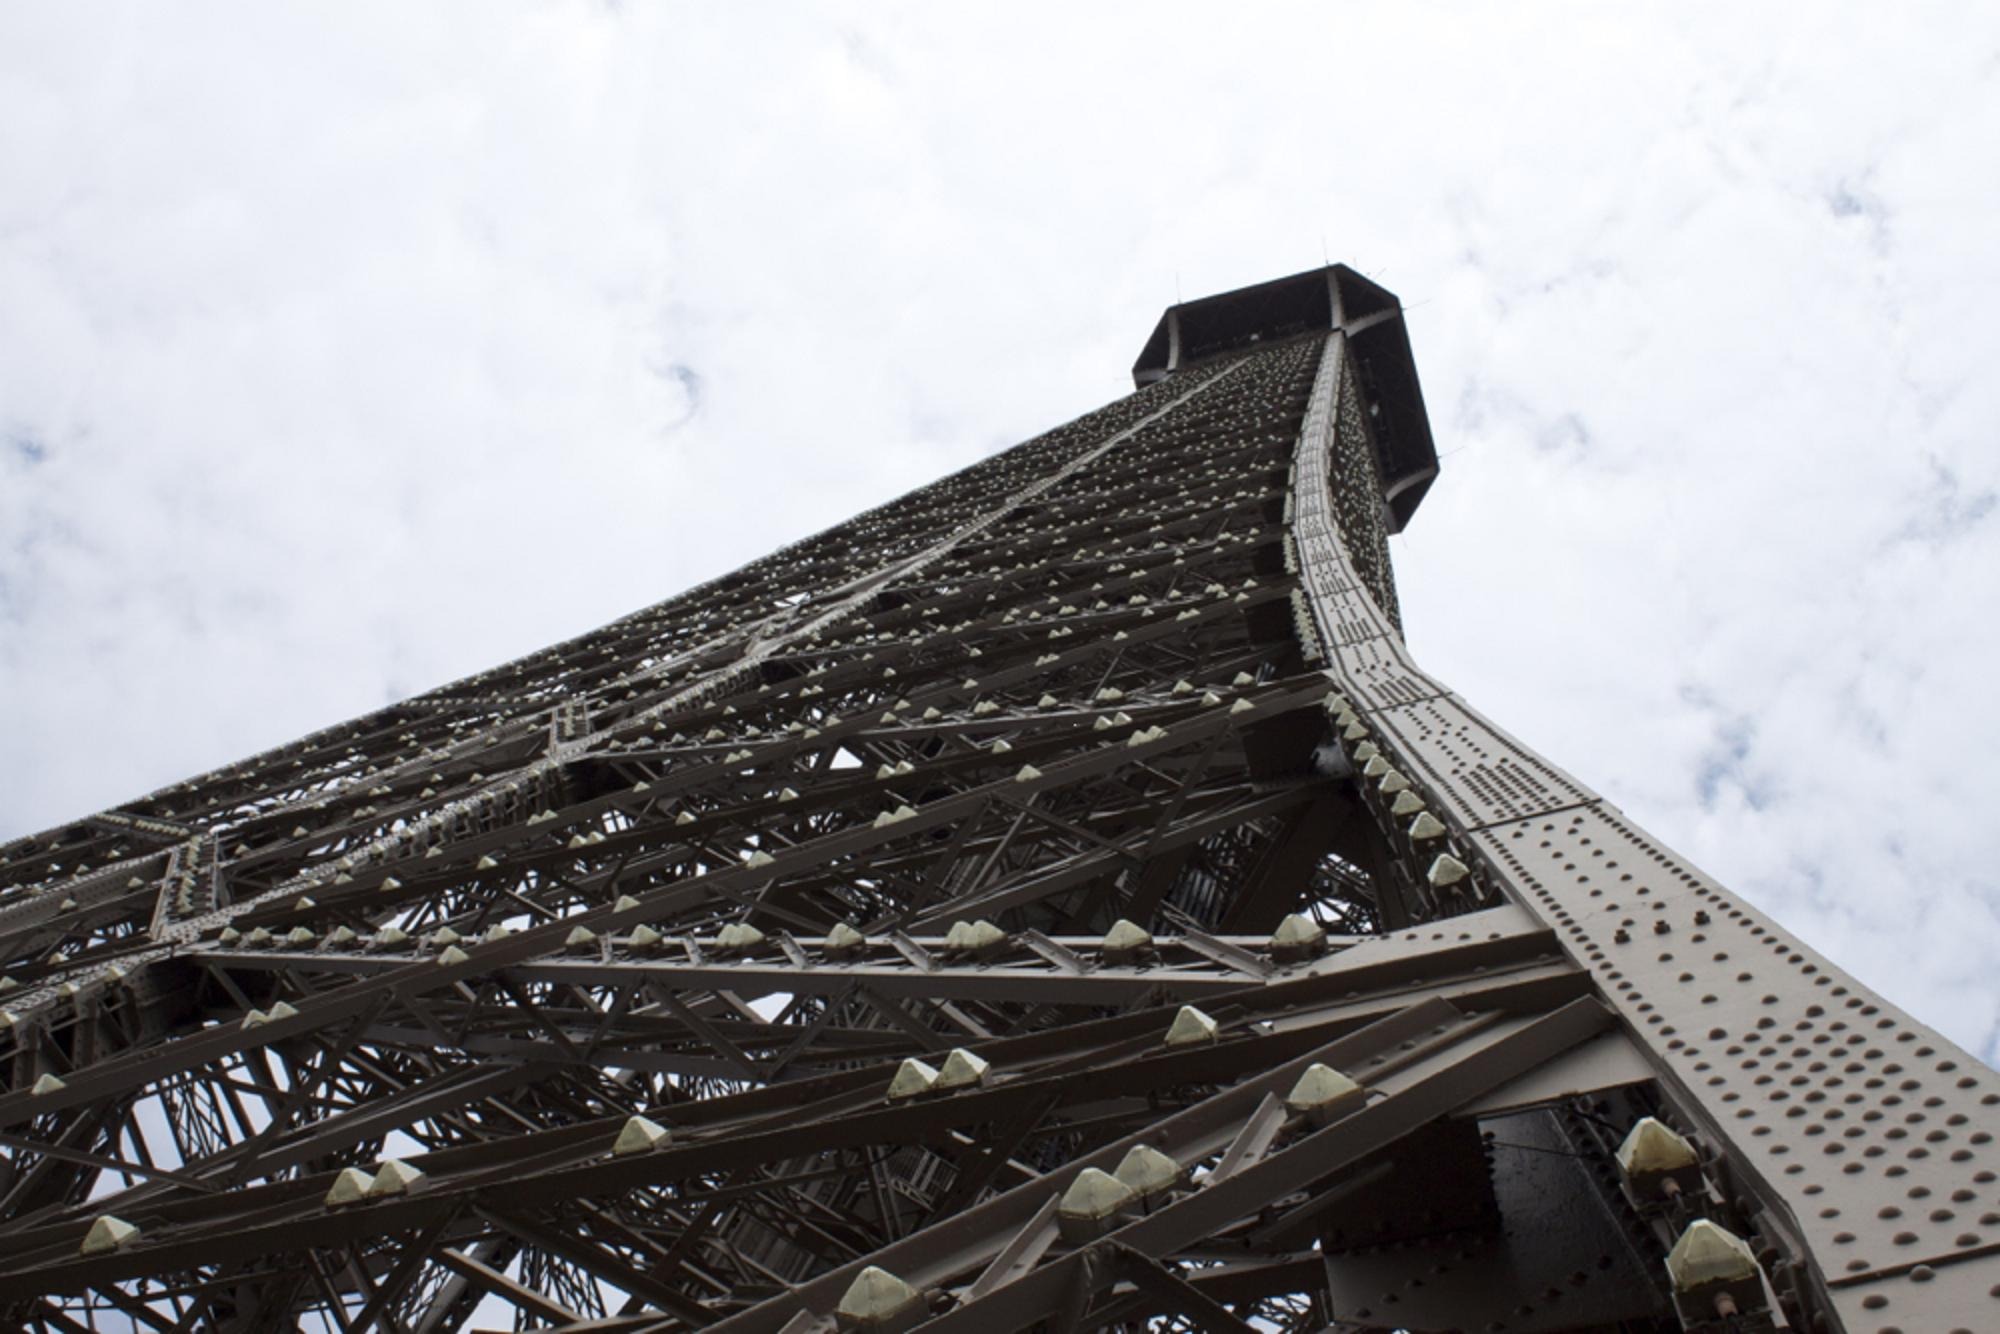
tree, snow, winter, architecture, structure, sky, roof, building, eiffel tower, paris, france, facade, places of interest